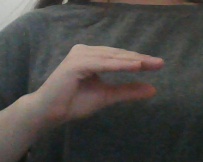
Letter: jeem